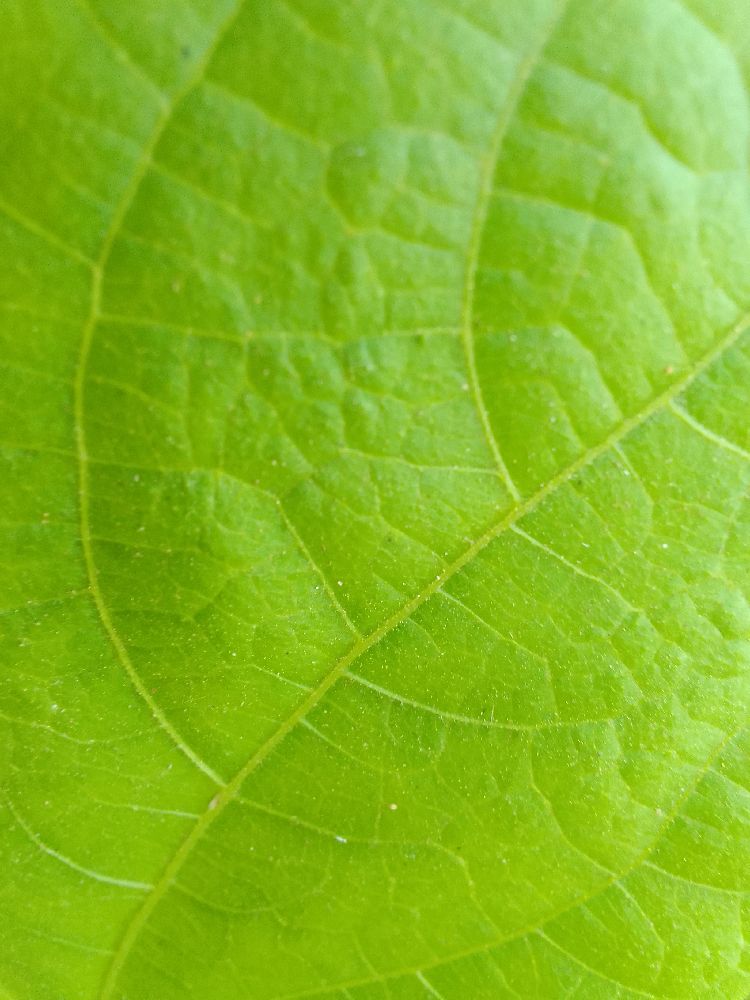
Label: healthy